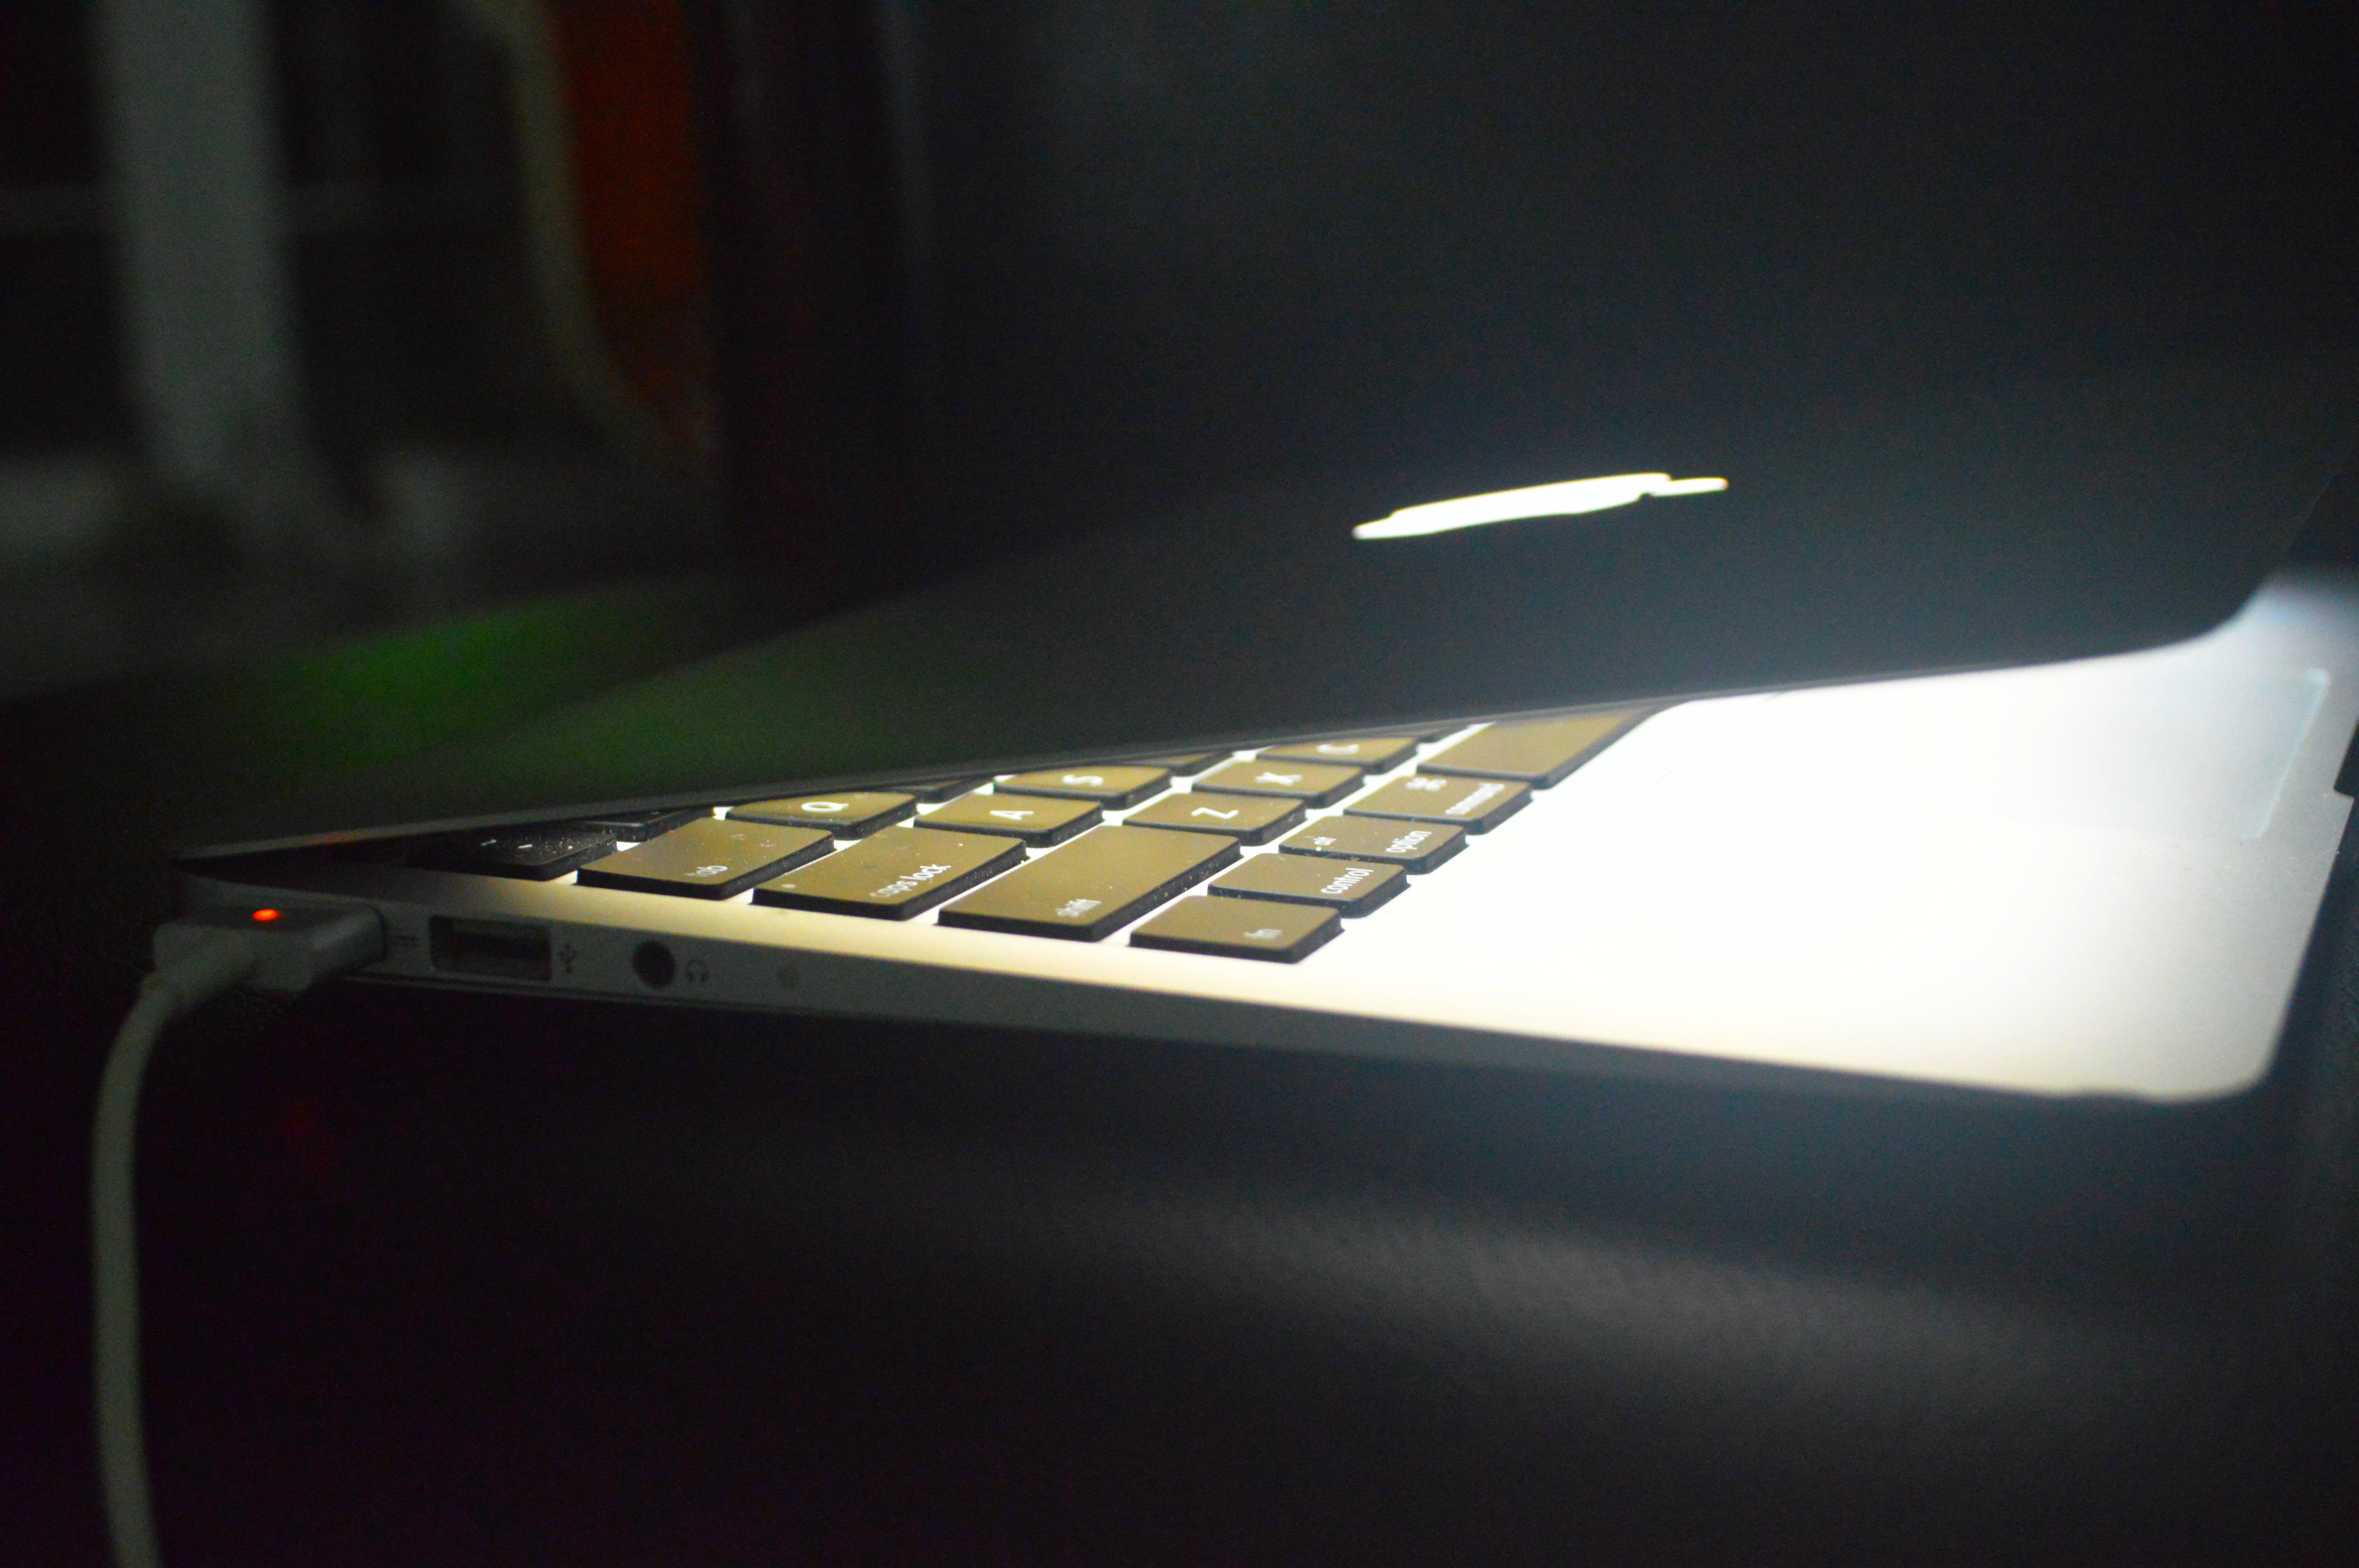
laptop, light, technology, guitar, musical instrument, bumper, multimedia, computer keyboard, automotive exterior